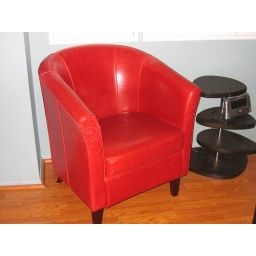
chair purchased at Deco design (now out of business) in Pasadena Spring 2006; side table from West Elm purchased 2005ish